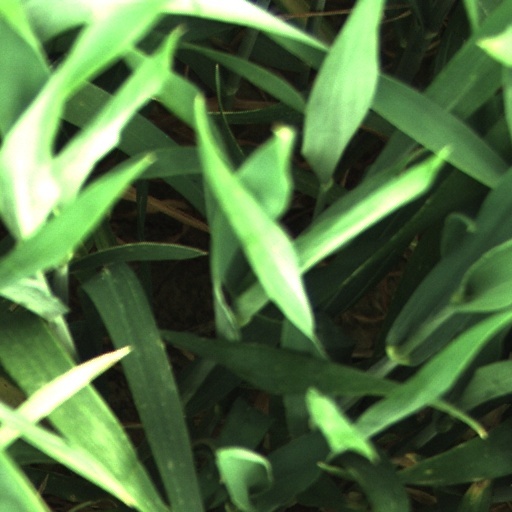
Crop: wheat